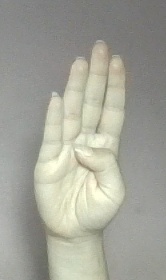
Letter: kaaf